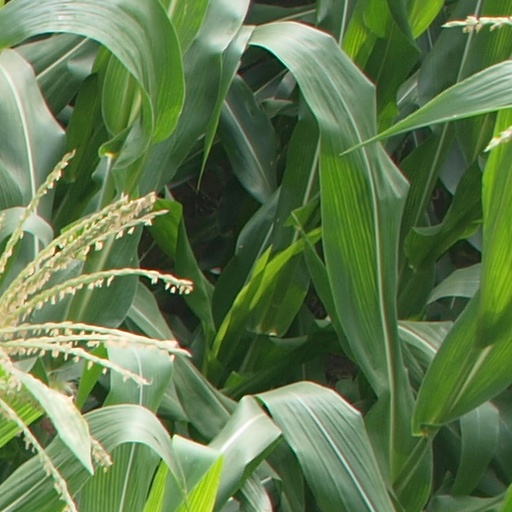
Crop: maize; corn